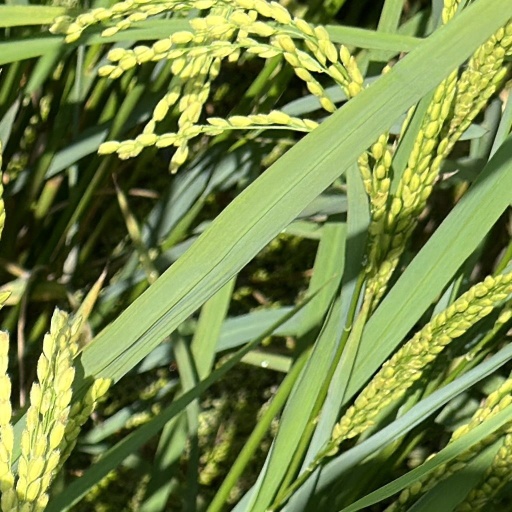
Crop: rice